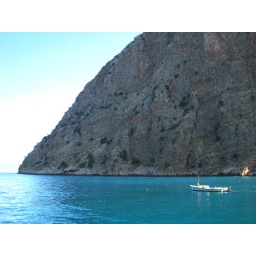
The water was crystal clear and warm in spots.